Fabio Cannavaro

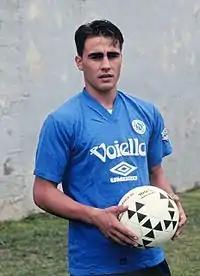
A 17-year-old Cannavaro trains with the Napoli youth side

As a youngster, Cannavaro played for a team from Bagnoli before being quickly spotted by the scouts of Napoli, his hometown and favourite childhood team. Cannavaro initially served as the club's ball boy and would often watch his idols Diego Maradona and Ciro Ferrara play. He later joined the club's youth team, initially playing as a midfielder like his idol Marco Tardelli, before the team's youth coach switched him to the role of centre-back. He gained a reputation when, in a training session at Napoli, the young Fabio produced a strong sliding challenge on Maradona, who was then the undisputed star of the club, to dispossess him. The rough challenge angered teammates and staff at Napoli. However, Maradona himself defended the promising player and encouraged him to play the way he wanted, and reportedly congratulated Cannavaro by giving him his boots as a souvenir after the training session.